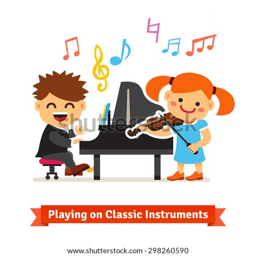
boy and girl kids playing classical music on piano and violin together in a musical class .